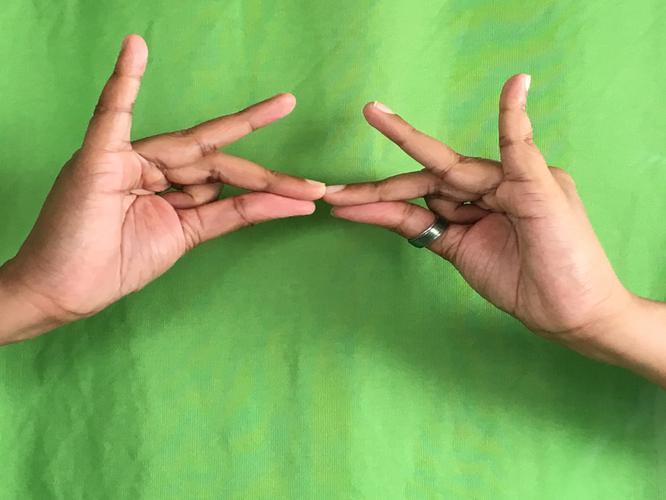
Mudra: Sakata
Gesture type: double_hand